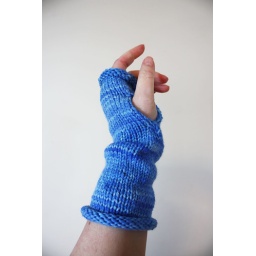
Longue mitts in sky blue